Portrait of a Clergyman (Helmich van Thweenhuysen II)

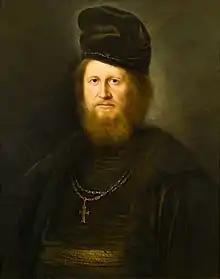
The London copy

It was donated to the church of św. Elżbiety in Wrocław by city councillor Anton Götz von Schwanenfliess in 1708 as a Rembrandt. It was reattributed to Rembrandt's pupil Ferdinand Bol during the 19th century, then to a German follower of Rembrandt in an 1879 catalogue of the Museum of Fine Arts in Wrocław. In 1855 it was moved to the Ständehaus on Krupnicza Street and in 1879 to the Silesian Museum of Fine Arts (Schlesisches Museum der bildenden Künste) as inventory number 259).